Blaž Jakopič

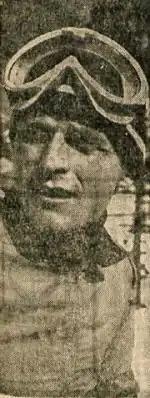
Blaž Jakopič Portrait

Blaž Jakopič (born 1 November 1945 in Bled) is a Slovenian former alpine skier who competed for Yugoslavia in the 1968 Winter Olympics.